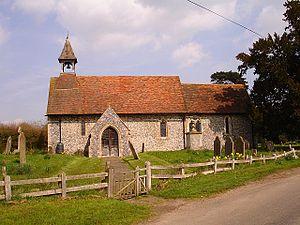
Leaveland est un hameau et une paroisse civile du Kent, en Angleterre. Il est situé dans le centre du comté, à 5 km au sud de la ville de Faversham et à 15 km à l'ouest de Canterbury, à proximité des North Downs. Administrativement, il relève du district de Swale. Au recensement de 2011, il comptait 100 habitants. En raison de sa petite taille, il partage un conseil municipal commun avec les villages voisins de Sheldwich et Badlesmere.